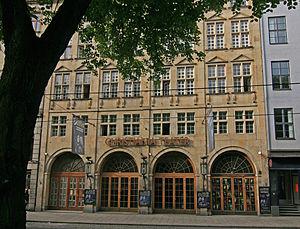
Det Norske Teatret est un théâtre où se jouent des pièces en nynorsk et en dialectes norvégiens. Le théâtre est situé à Oslo et débuta le 22 novembre 1912. Hulda Garborg en était la directrice.